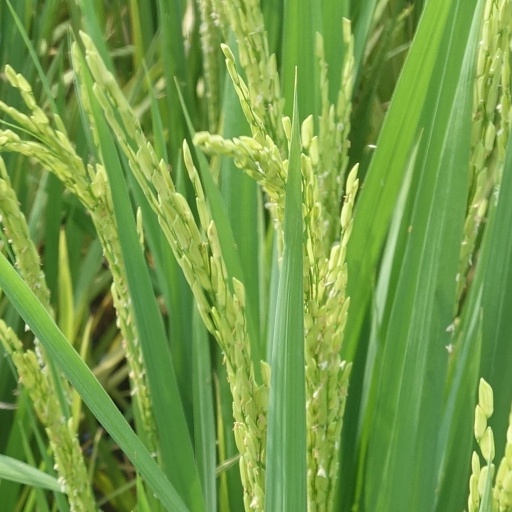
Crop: rice